Diesel locomotive

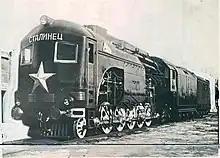
Soviet Locomotive TP1

As the load on the engine changes, its rotational speed will also change. This is detected by the governor through a change in the engine speed feedback signal. The net effect is to adjust both the fuel rate and the load regulator position so that engine RPM and torque (and therefore power output) will remain constant for any given throttle setting, regardless of actual road speed.